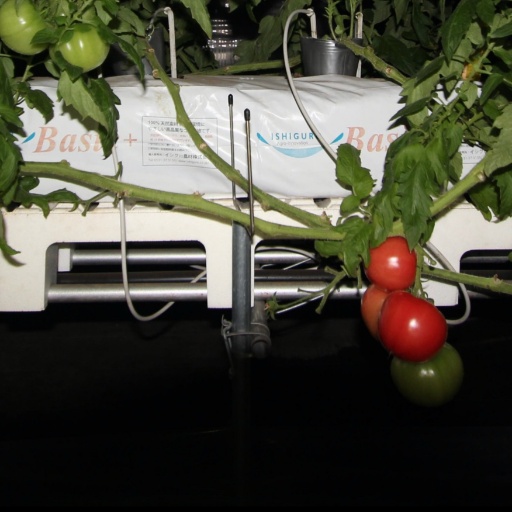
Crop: tomato